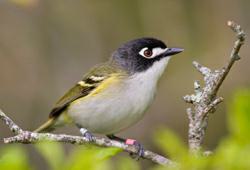
A photo of a black capped vireo